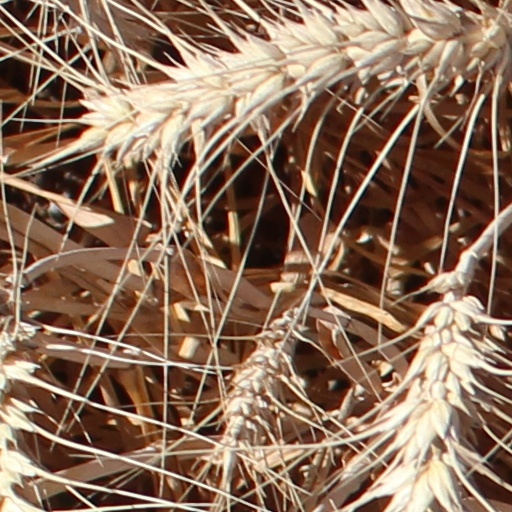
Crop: wheat